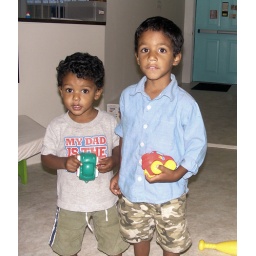
Kai and Hakim, in his big boy shirt